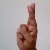
The image shows a hand gesture representing the letter 'R' in Indian Sign Language.